Puss in Boots (1999 film)

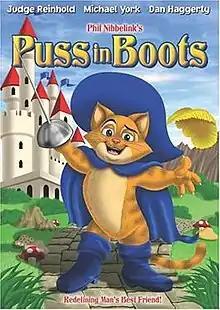
"Puss In Boots", DVD cover

Puss in Boots is a 1999 American animated adventure comedy film directed by Phil Nibbelink. It is based on the fairy tale of the same name.